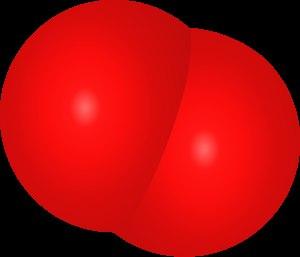
L'oxygène est l'élément chimique de numéro atomique 8, de symbole O. C'est la tête de file du groupe des chalcogènes, souvent appelé groupe de l'oxygène. Découvert indépendamment en 1772 par le Suédois Carl Wilhelm Scheele à Uppsala, et en 1774 par Pierre Bayen à Châlons-en-Champagne ainsi que par le Britannique Joseph Priestley dans le Wiltshire, l'oxygène a été nommé ainsi en 1777 par le Français Antoine Lavoisier et son épouse à Paris à partir du grec ancien ὀξύς / oxys, et γενής / genês, car Lavoisier pensait à tort — oxydation et acidification étant reliées — que :